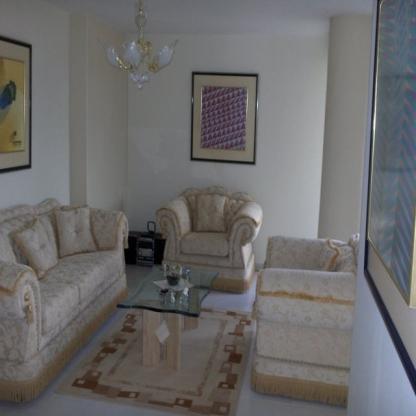
Scene: Indoor